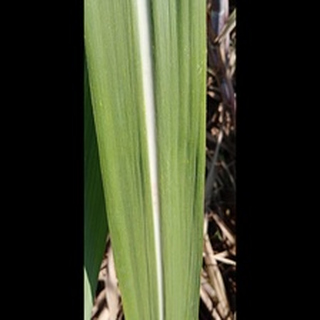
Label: healthy_sugarcane